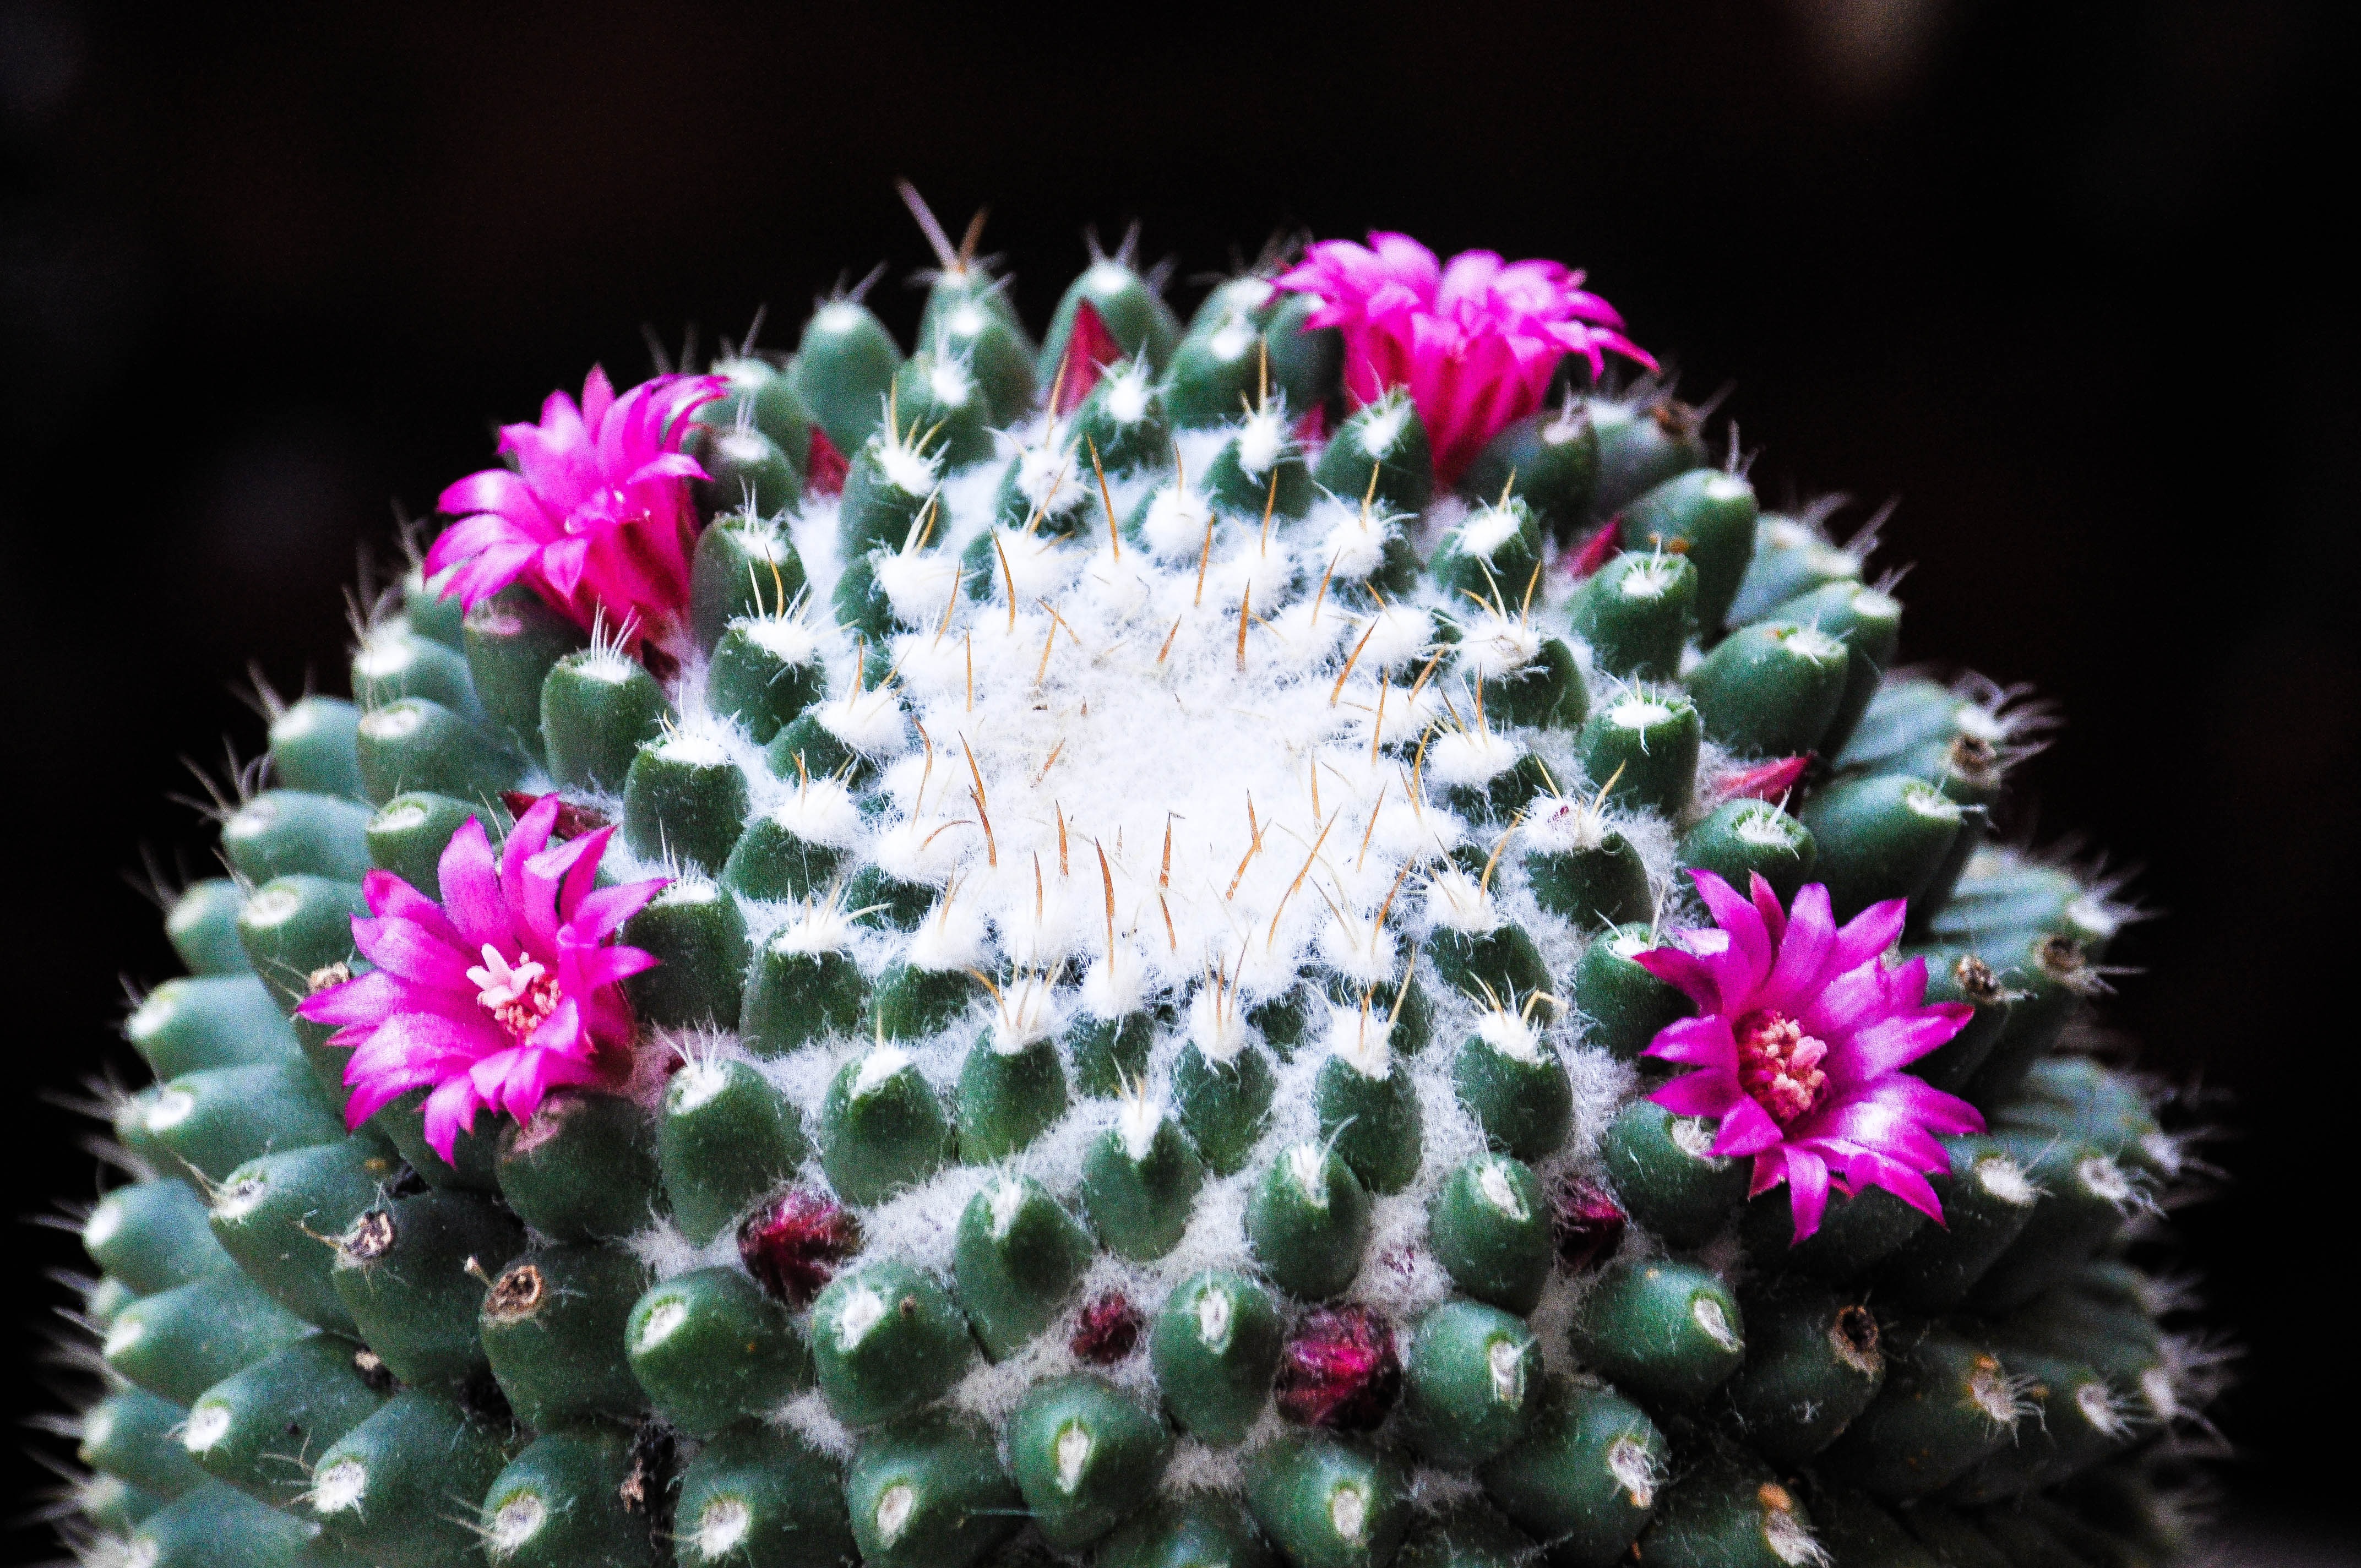
cactus, plant, flower, petal, green, botany, flora, flowers, beauty, caryophyllales, macro photography, flowering plant, succulent plant, land plant, thorns spines and prickles, hedgehog cactus, ice plant family, dorotheanthus bellidiformis